Spital, Derbyshire

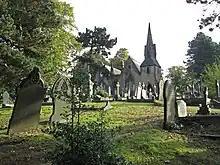
Spital Cemetery Chapel - from west

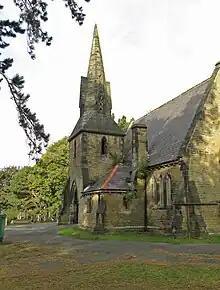
Spital Cemetery Chapel - from south-east

Situated three quarters of a mile from the town centre, Spital Cemetery was in 1857 the first public cemetery to be opened in Chesterfield to serve the local communities of Chesterfield and Tapton. The cemetery provides approximately 10.5 acres (4.25 hectares) of burial space. There are two entrances, both off the A632 road at Hady Hill.